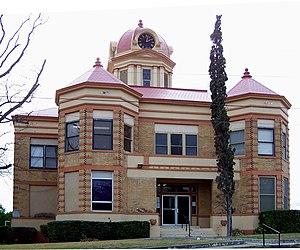
Le comté de Kinney, en anglais : Kinney County, est un comté situé au sud-ouest de l'État du Texas aux États-Unis. Fondé le 28 janvier 1850, le siège de comté est la ville de Brackettville. Selon le recensement de 2010, sa population est de 3 598 habitants, estimée en 2017 à 3 745 habitants. Le comté, à la frontière du Mexique, a une superficie de 3 535 km², dont 3 522 km² en surfaces terrestres. Il est baptisé en référence à Henry Lawrence Kinney, un pionnier.
La ville de Brackettville est le siège du comté de Kinney, dans l’État du Texas, aux États-Unis. Lors du recensement de 2010, elle comptait 1 688 habitants, estimée à 1 674 habitants en 2016, majoritairement Mexicano-Américains.